Federal City Council

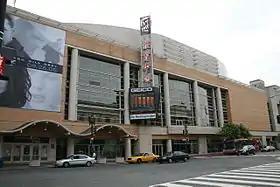
The Verizon Center (formerly the MCI Center) was built after the Federal City Council completed negotiations with sports team owner Abe Pollin.

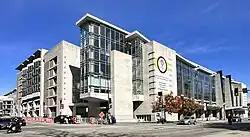
The new Walter E. Washington Convention Center was pushed by the Federal City Council as a replacement for the city's first convention center.

The Federal City Council helped win financing for a new Washington Convention Center. The existing convention center opened on December 10, 1982. But just eight years later, the facility's small size and a nationwide boom in the construction of large convention centers had caused the facility to see a dramatic drop in business. The Federal City Council pushed hard for the construction of a new, much larger convention center, and helped the city fashion ways to finance it. When the project encountered resistance from the business community and Congress, the Federal City Council mobilized its membership to come out publicly in support of the arena. In May 1990, the city unveiled plans for a new $685 million, convention center backed by the Federal City Council and the Board of Trade. Ground was broken for the new Walter E. Washington Convention Center on October 2, 1998.